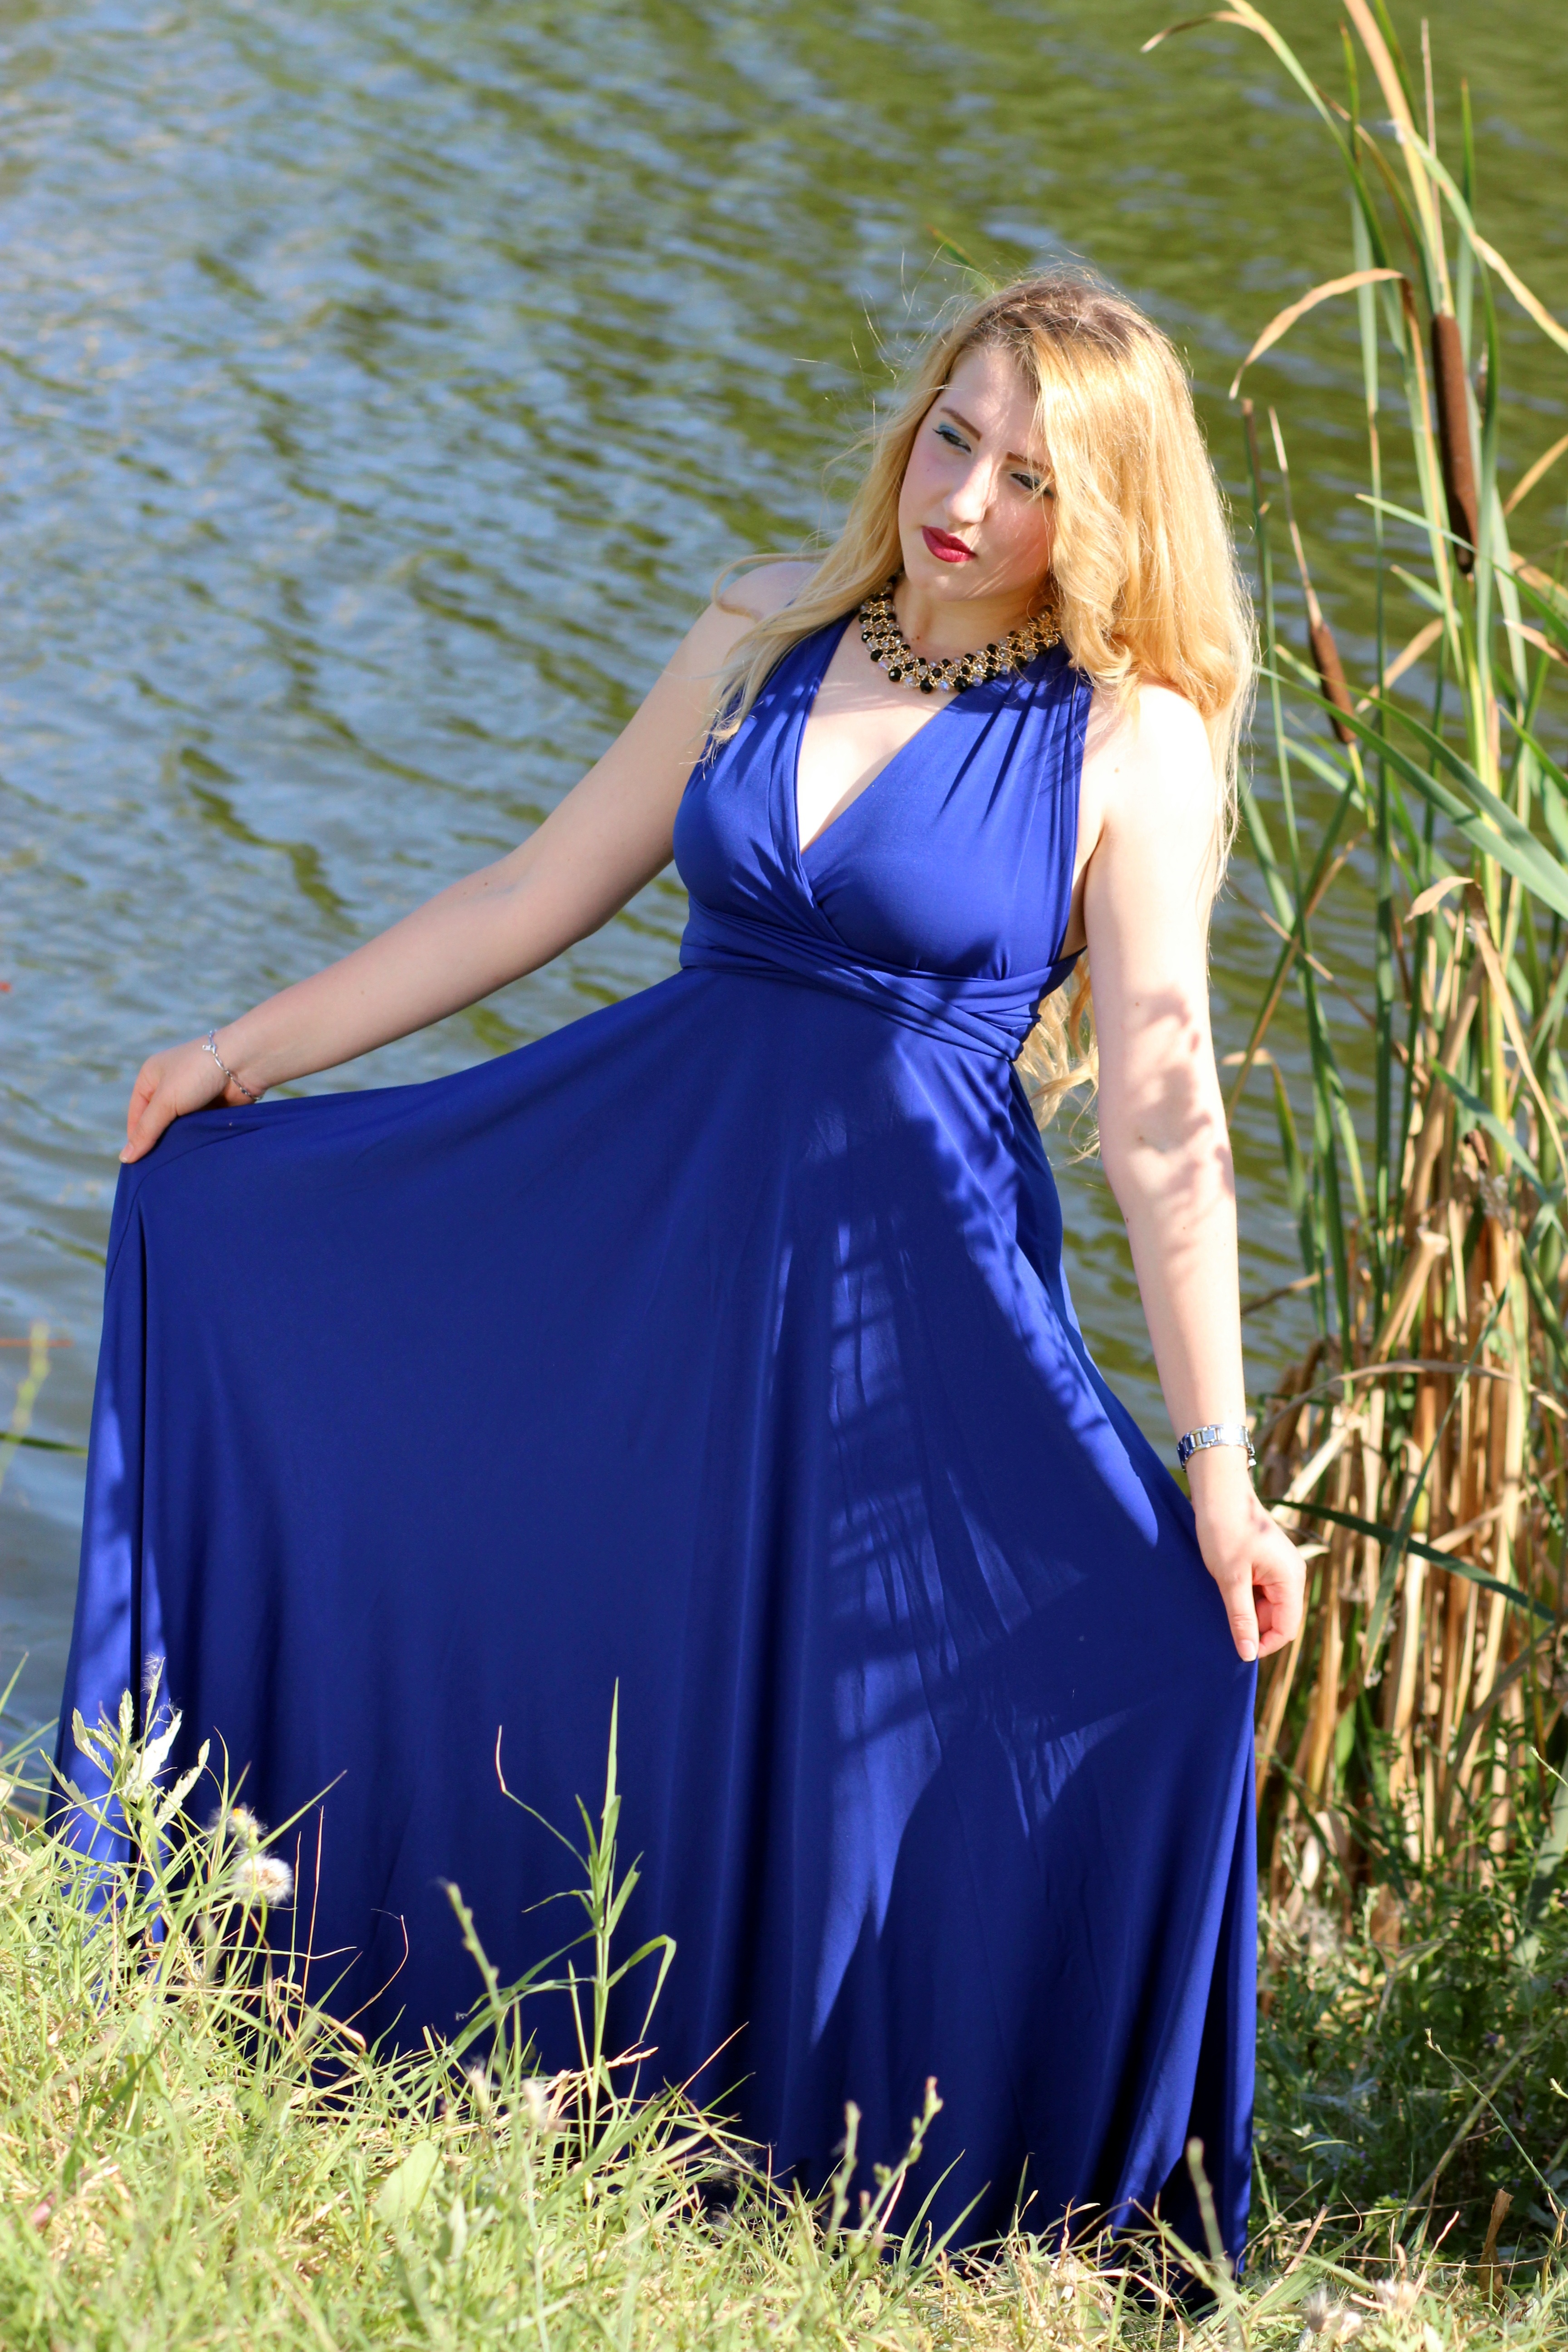
water, girl, woman, lake, model, spring, fashion, blue, clothing, bride, dress, beauty, prom, gown, bridesmaid, photo shoot